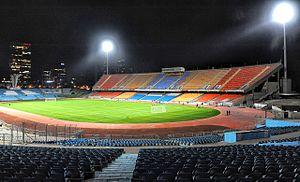
Le stade de Ramat Gan, est un stade omnisports, situé à Ramat Gan, en Israël. Le stade est utilisé par le club de l'Hapoël Ramat Gan. Il est le plus grand stade de football israélien avec 41 583 places. Le stade de Ramat Gan est l'un des stades hôtes de la Coupe d'Asie de football 1964.